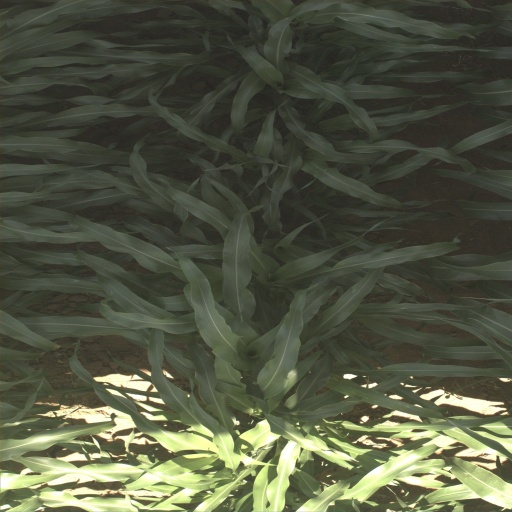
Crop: sorghum